Dolphin

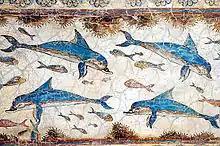
Fresco of dolphins, c. 1600 BC, from Knossos, Crete

Some dolphin species are at risk of extinction, especially some river dolphin species such as the Amazon river dolphin, and the Ganges and Yangtze river dolphin, which are critically or seriously endangered. A 2006 survey found no individuals of the Yangtze river dolphin. The species now appears to be functionally extinct.